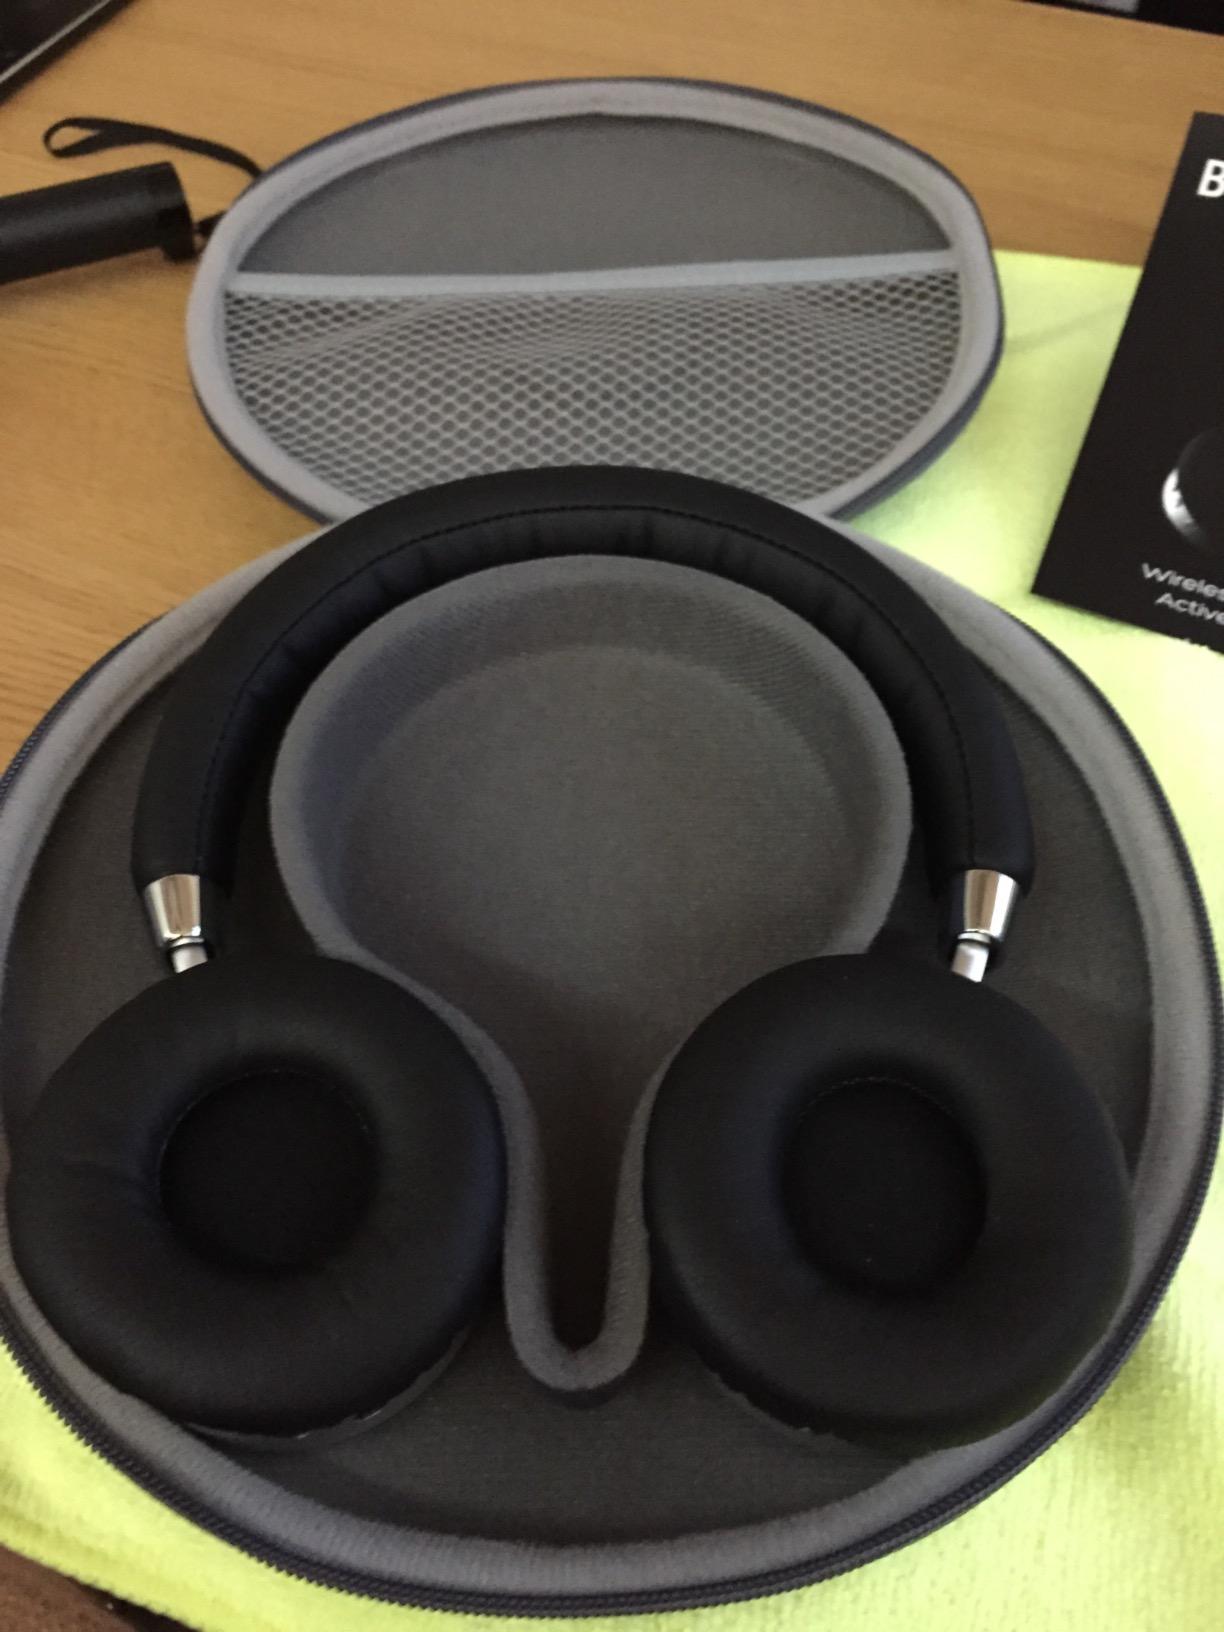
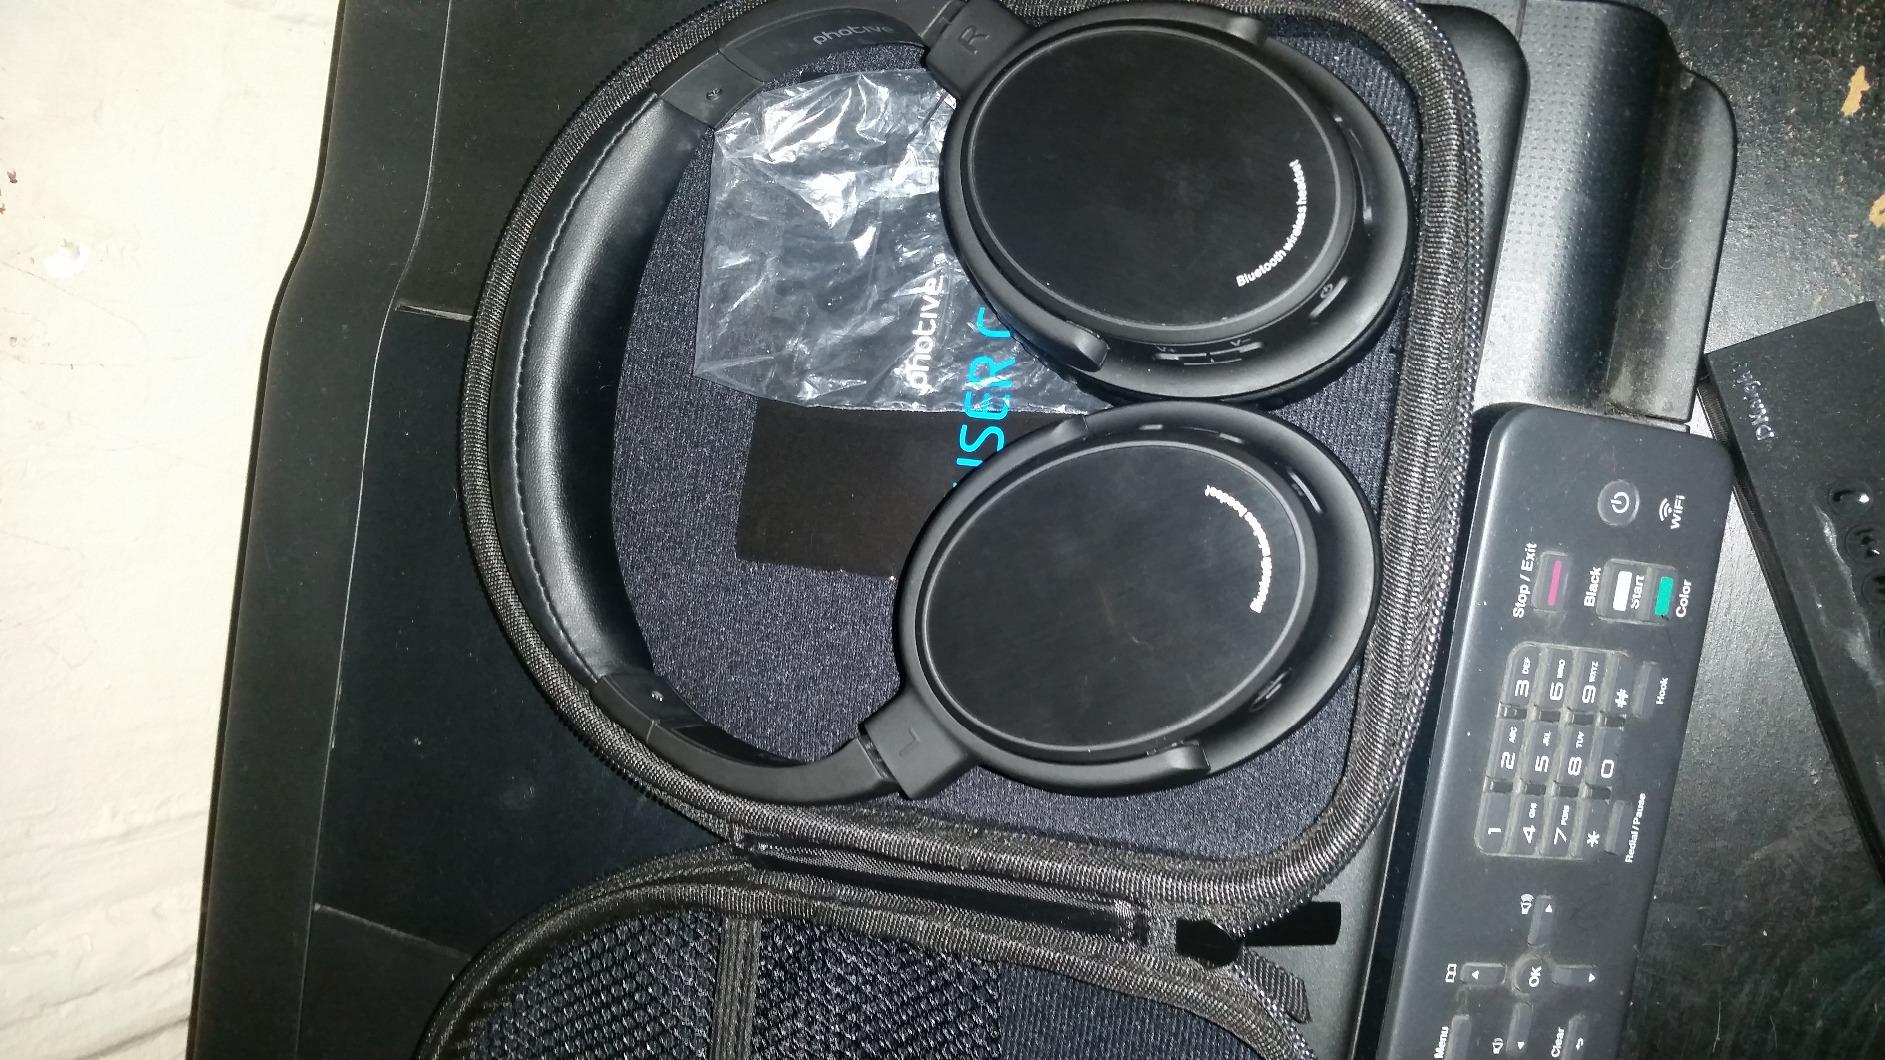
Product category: headphones
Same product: no